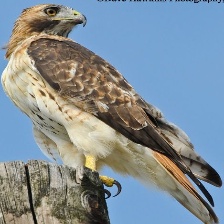
Species: RED TAILED HAWK
Scientific name: BUTEO JAMAICENSIS